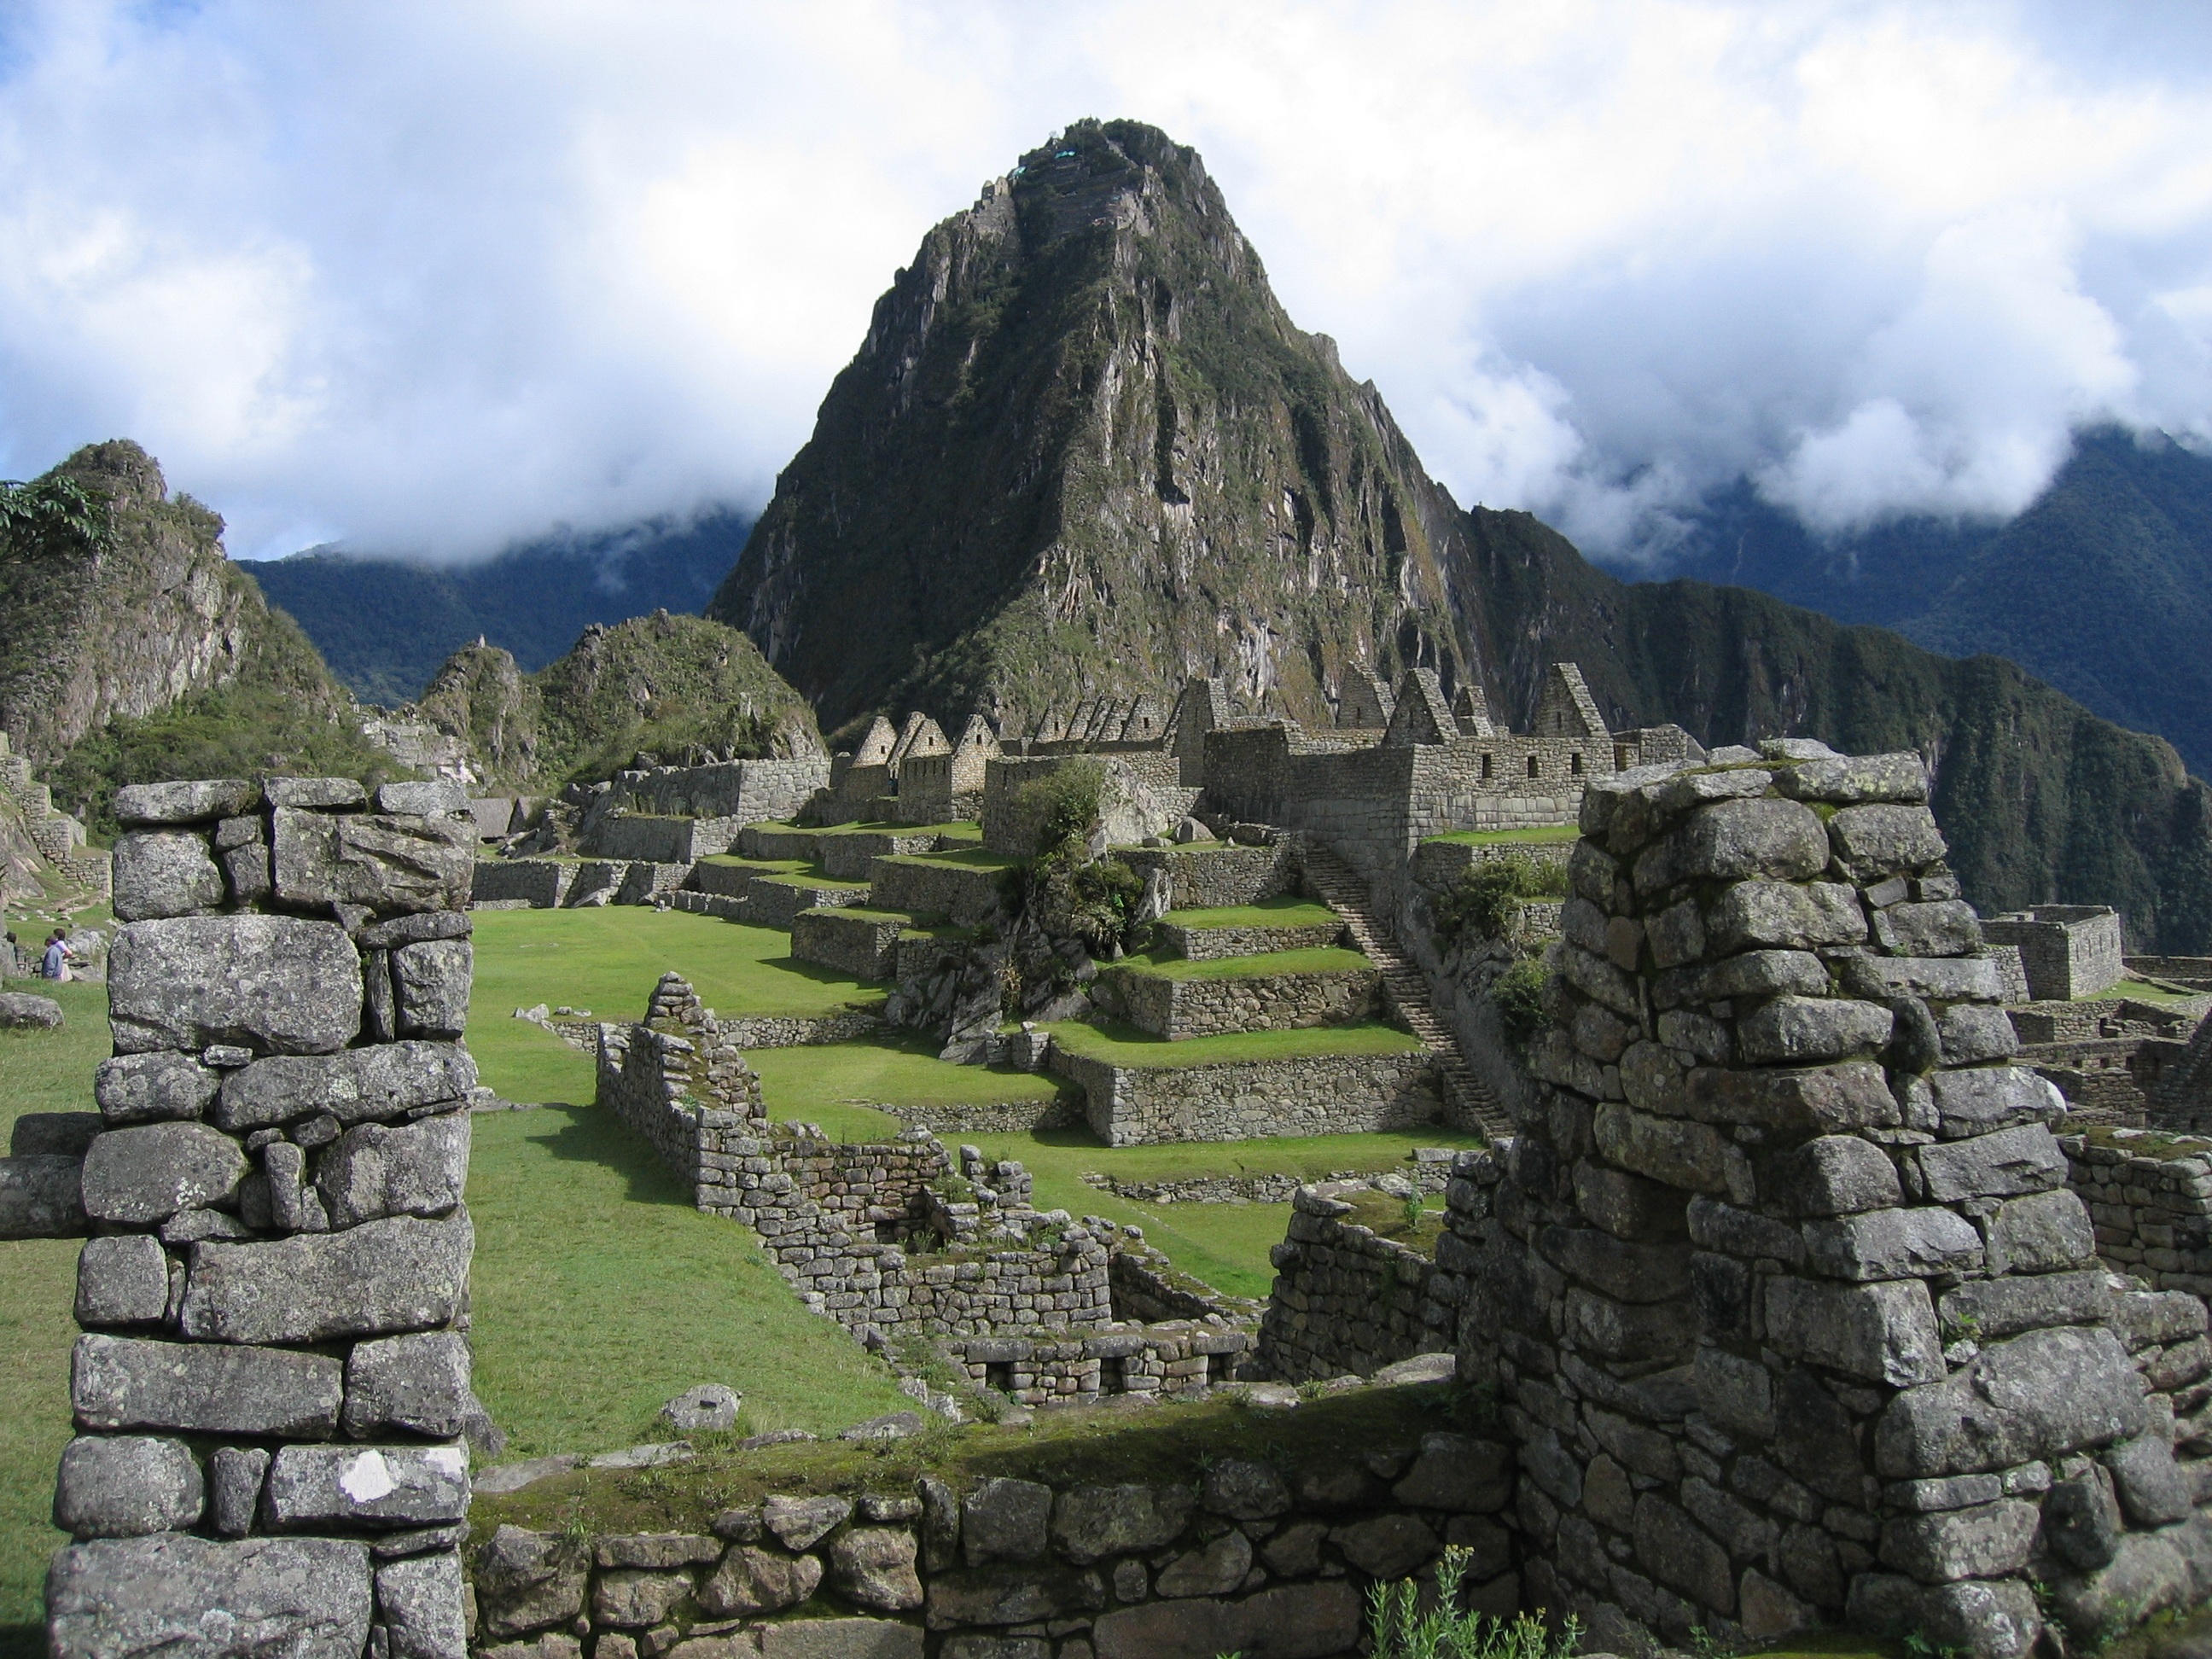
landscape, rock, mountain, valley, mountain range, tourist, landmark, tourism, terrain, peru, inca, alps, ruins, monastery, plateau, famous, andes, archaeological site, unesco world heritage site, machu, picchu, historic site, machu pichu, pichu, ancient history, mountainous landforms, maya civilization